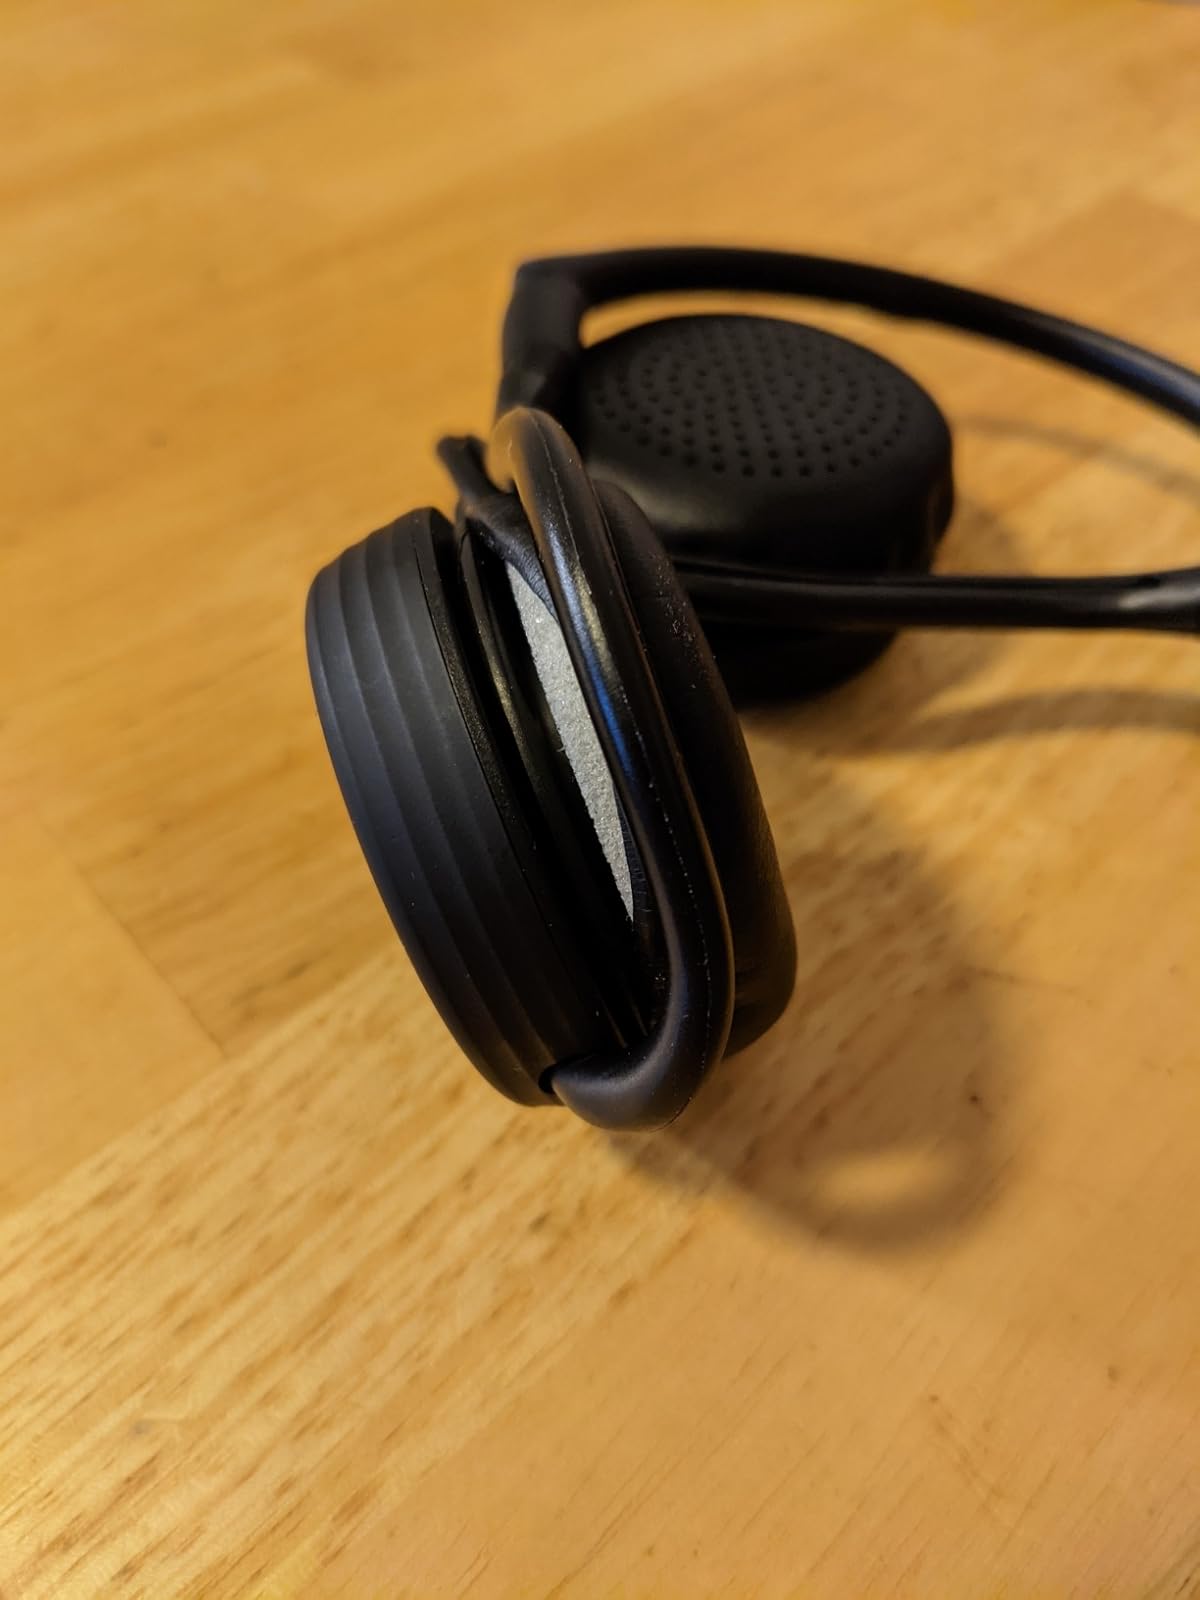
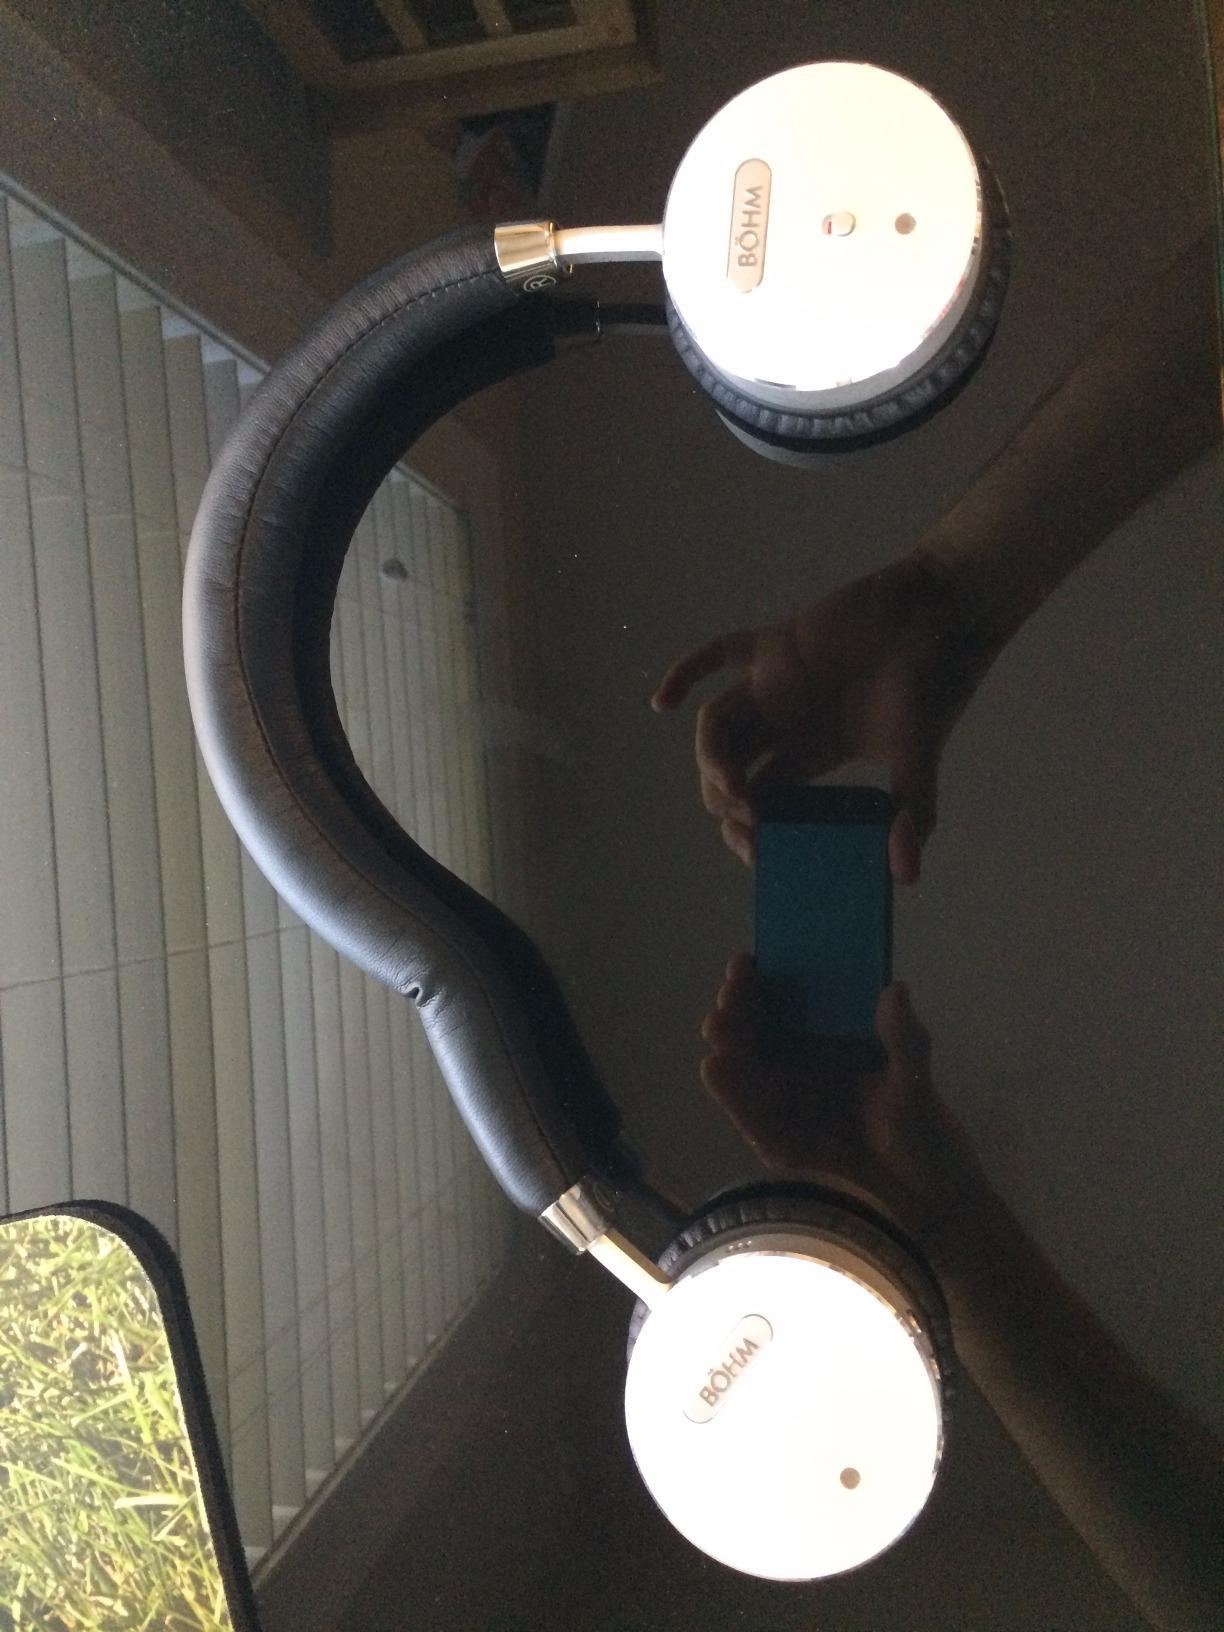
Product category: headphones
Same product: no